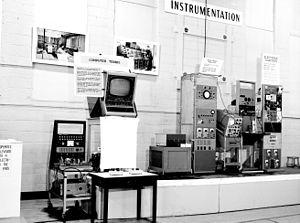
Tennis for Two est un jeu vidéo de tennis conçu en 1958 par William Higinbotham et développé par Robert Dvorak, souvent considéré comme le premier jeu vidéo de l'histoire. Le jeu est développé sur un ordinateur analogique Donner Model 30 dédié et relié à un oscilloscope qui sert d'écran. Le concept est présenté en 1958 et 1959 lors des portes ouvertes du laboratoire national de Brookhaven.
La genèse du jeu vidéo est la première période de l'histoire du jeu vidéo marquée de nombreuses inventions technologiques, qui puise ses sources depuis la création des premiers jeux mécaniques et électroniques dans les années 1940 et s'étend jusqu'à l'explosion des jeux vidéo, et sa démocratisation enclenchée en 1972 avec Pong et la commercialisation de la première console de jeux vidéo de l'histoire destinée au marché des jeux à domicile, l'Odyssey.